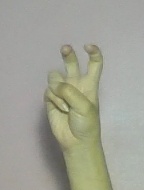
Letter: toot